Chernivtsi Oblast

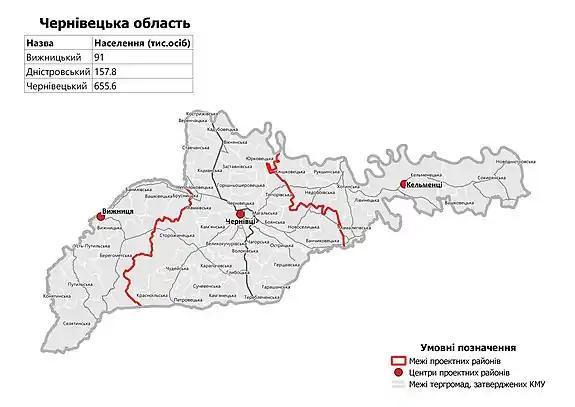
Map of Chernivtsi Oblast

Since July 2020, Chernivtsi Oblast is administratively subdivided into 3 "raions" (districts). These are